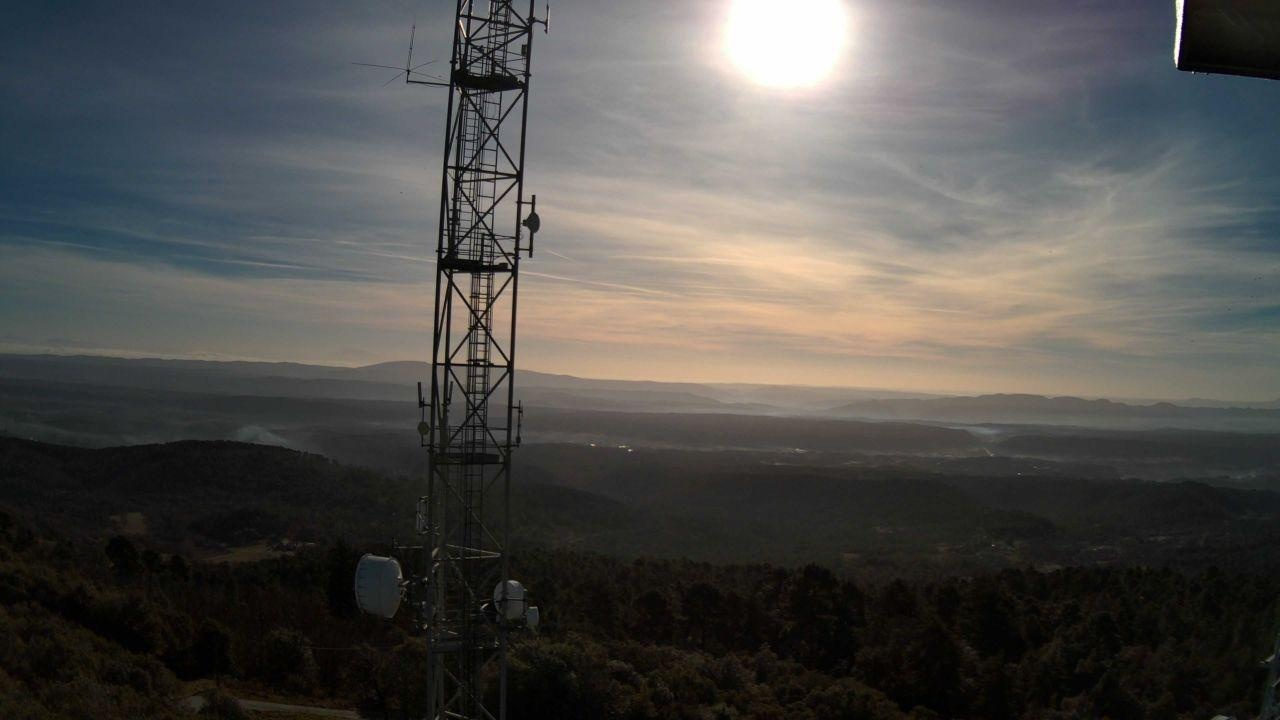
Fire: no
Smoke: yes